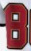
Number: 8